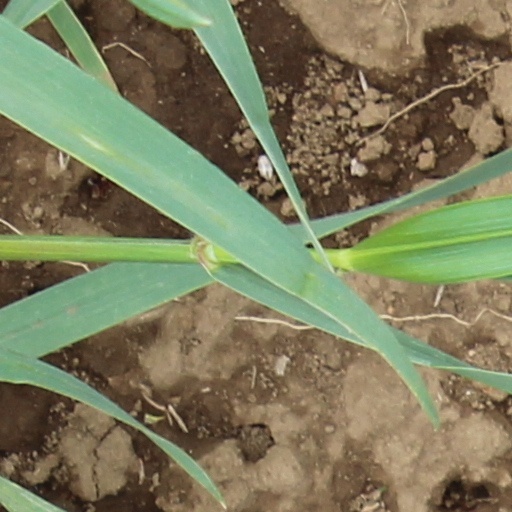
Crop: wheat